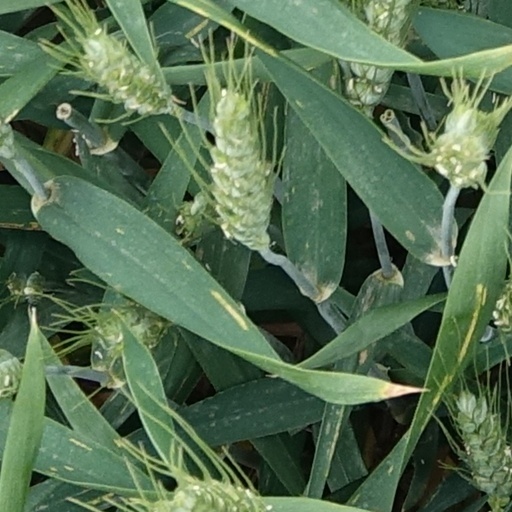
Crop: wheat